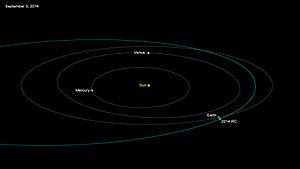
2014 RC est un petit astéroïde qui, aux environs de 18 h 1 UTC le 7 septembre 2014, est passé à 0,000267 unités astronomiques de la Terre, soit approximativement 10 % de la distance Terre-Lune. Il atteint une magnitude apparente maximale de 11,5 lorsqu'il est à une déclinaison d'environ –47°, le rendant observable surtout dans l'hémisphère sud.